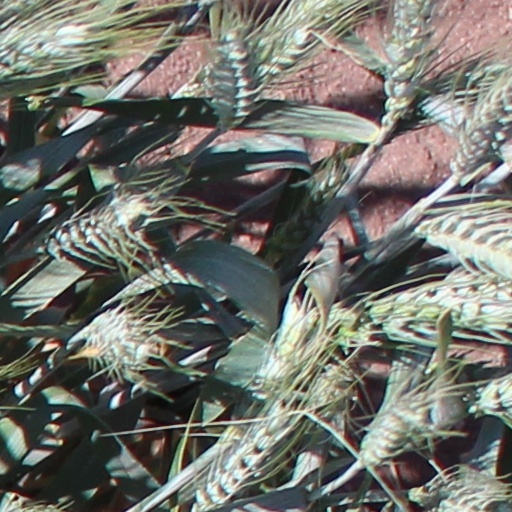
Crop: wheat